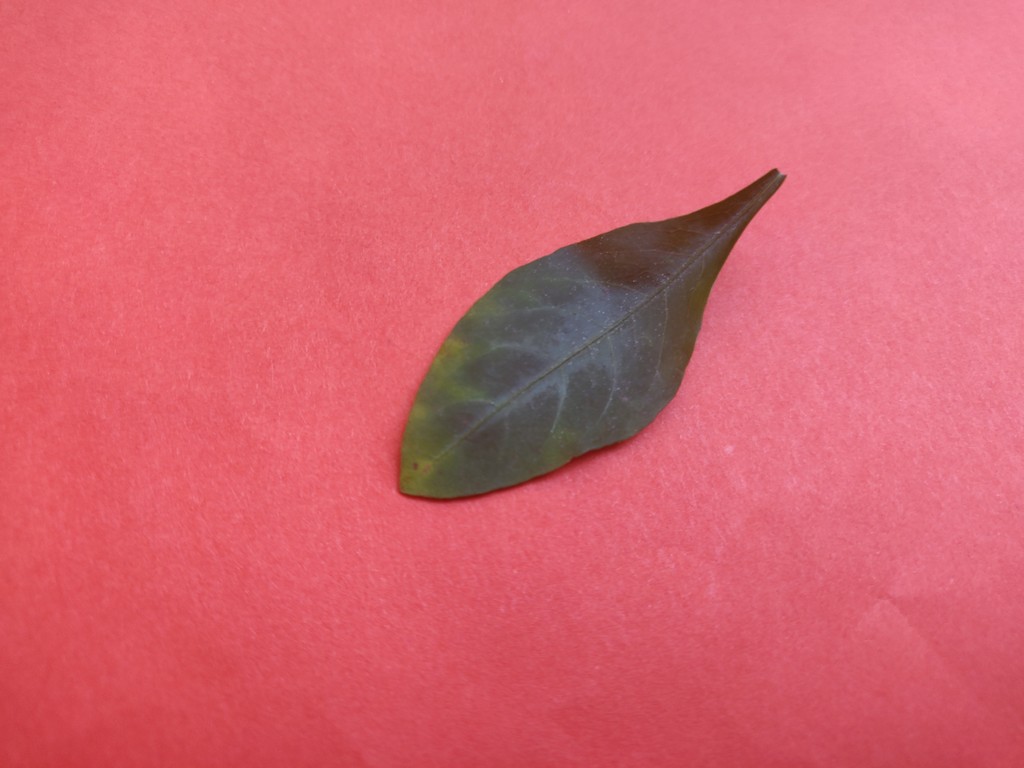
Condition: Unhealthy
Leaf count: single
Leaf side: front